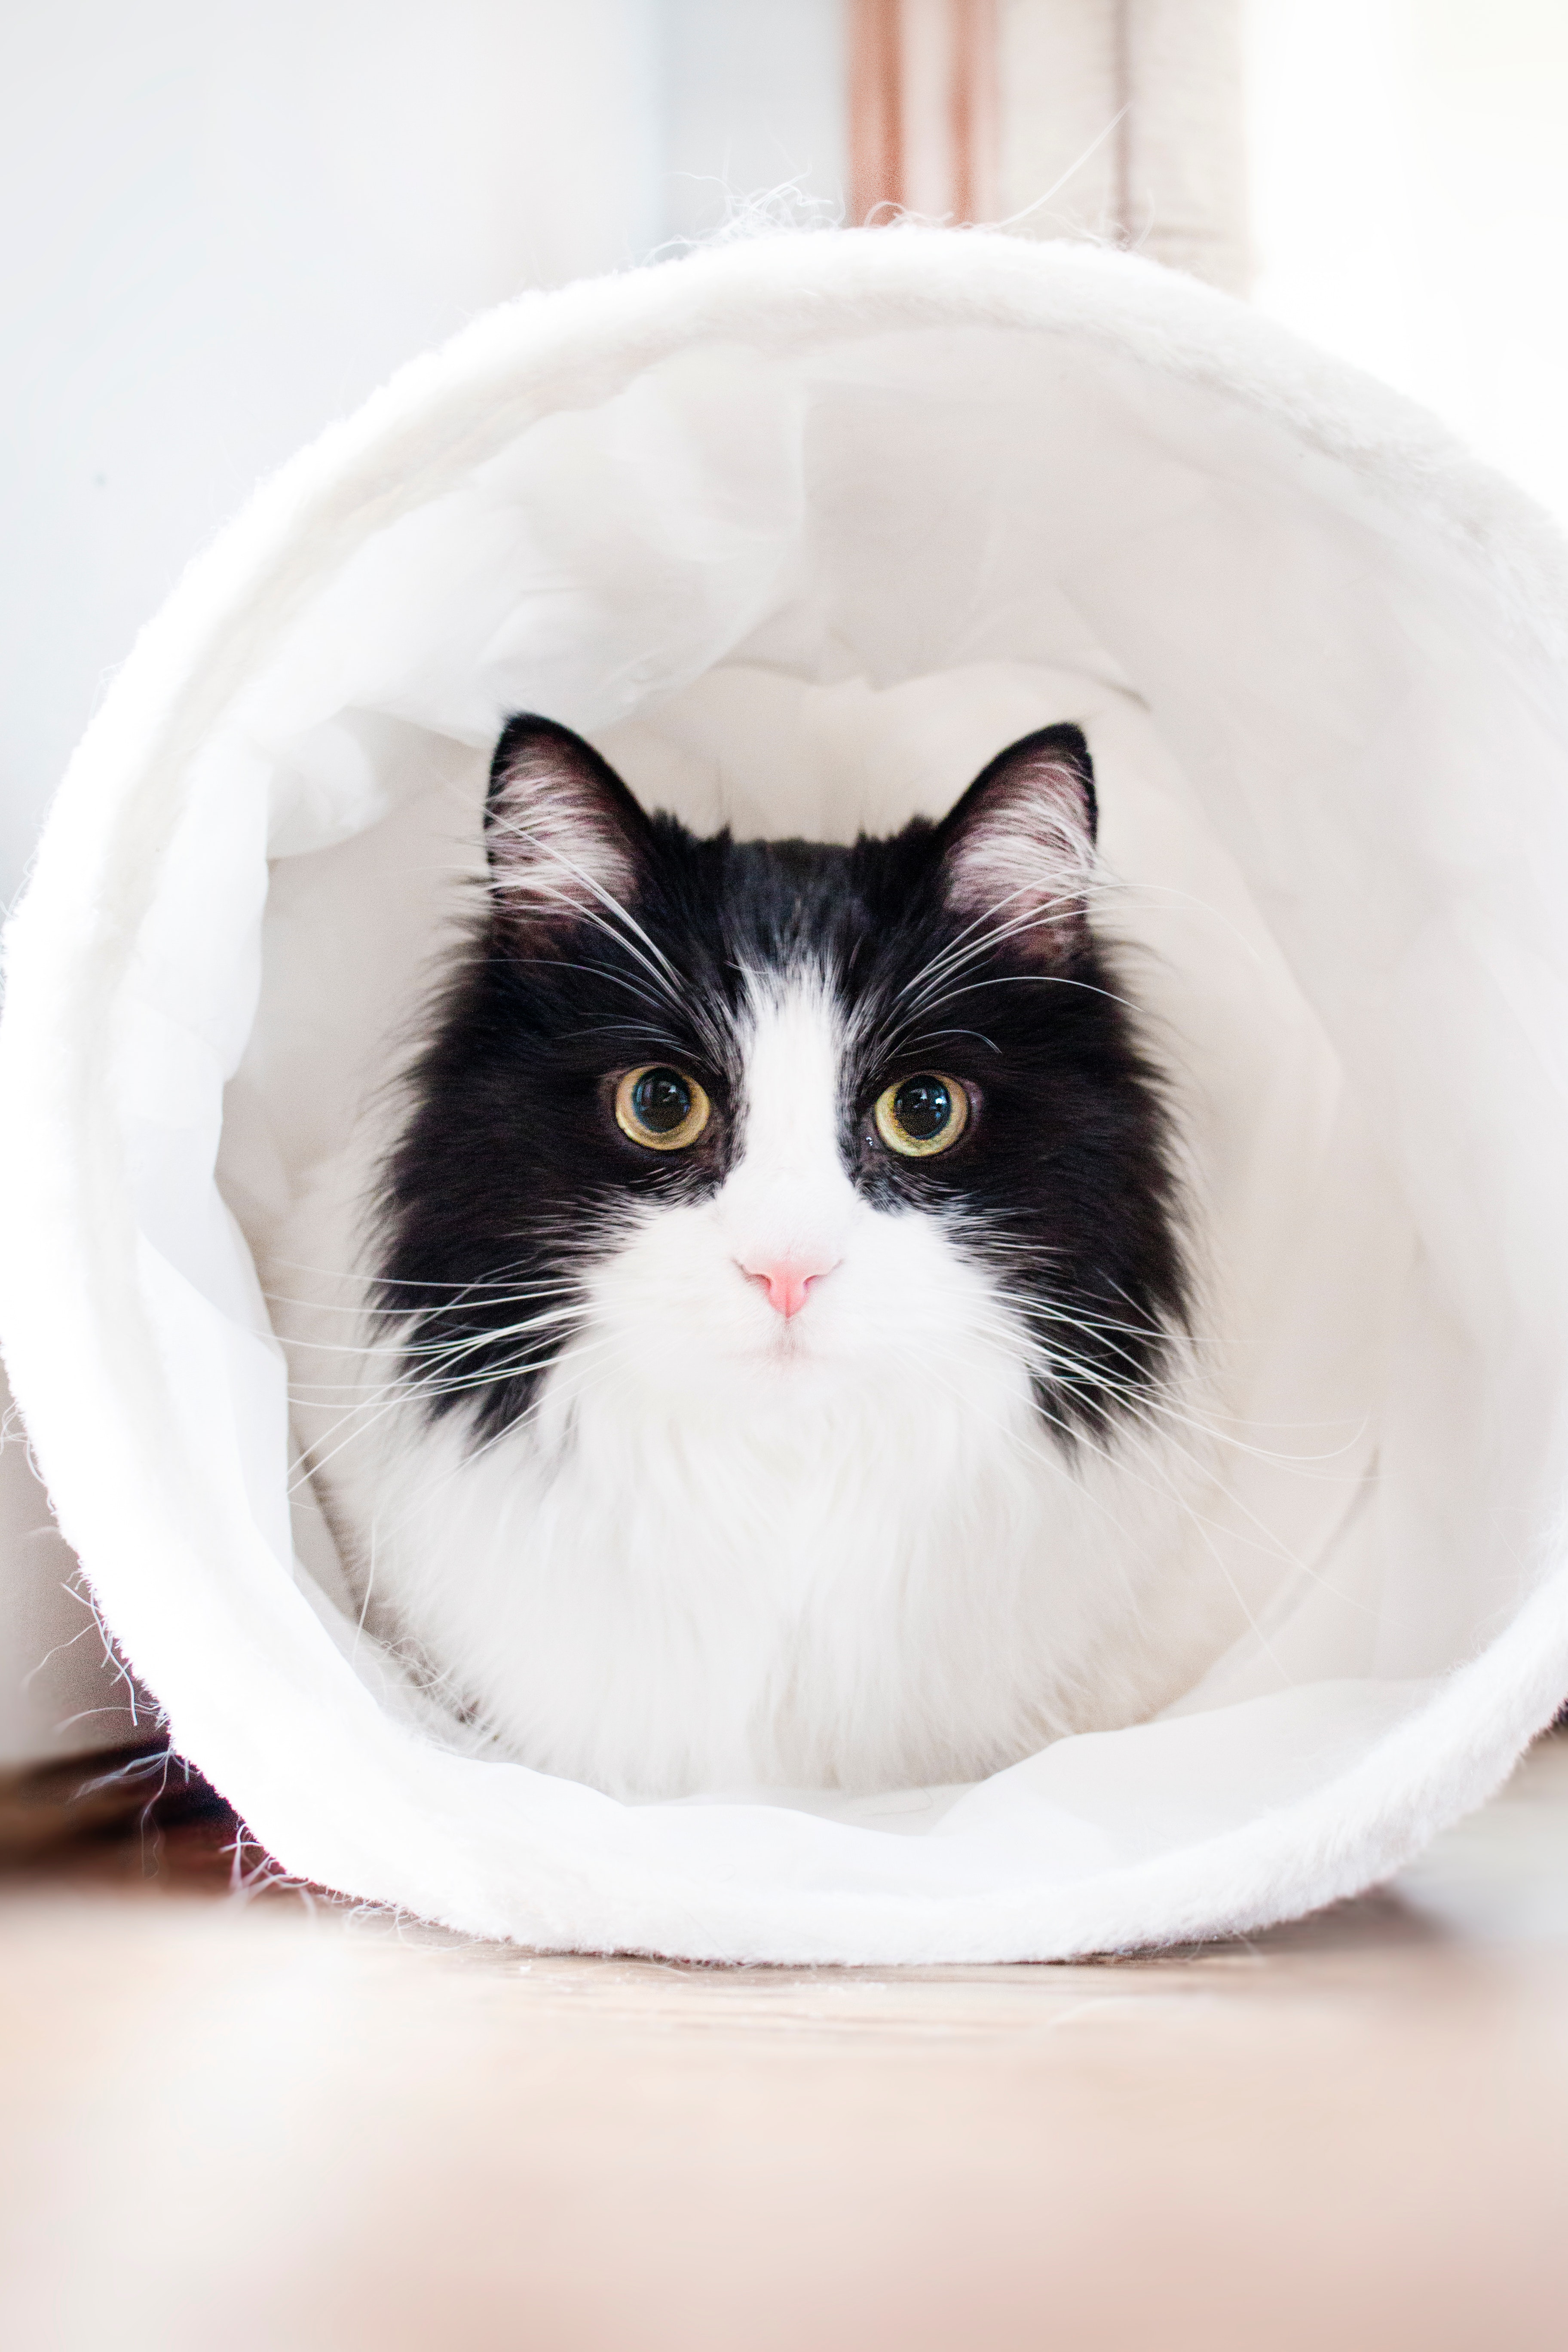
cat, small to medium sized cats, white, felidae, whiskers, black and white, norwegian forest cat, carnivore, ragamuffin, domestic long haired cat, domestic short haired cat, black cat, kitten, fur